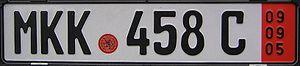
La plaque d'immatriculation allemande est un dispositif permettant l'identification des véhicules du parc automobile allemand.